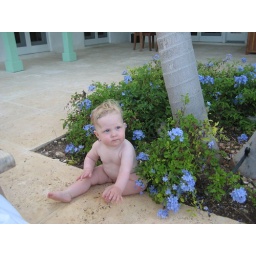
taking a break in the flower bed